4 Star Records

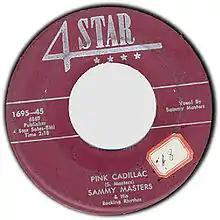
4 Star 45rpm record label

4 Star Records was a record label that recorded many well-known country music acts in the 1950s. The label, founded after World War II, was home to singers such as Hank Locklin, Maddox Brothers and Rose, Rose Maddox, Webb Pierce, Cousin Ford Lewis and T. Texas Tyler, who all regularly issued records on the label, mostly as 78rpm singles.